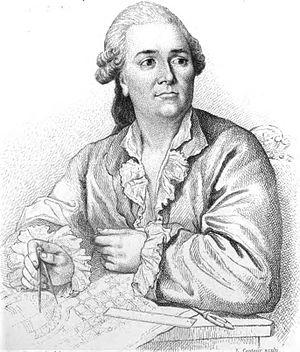
Le château de Saint-Maur est un château situé à Argent-sur-Sauldre, dans le département du Cher, en région Centre-Val de Loire.
Louis-Nicolas Louis dit Victor Louis est un architecte français né le 10 mai 1731 à Paris et mort le 2 juillet 1800 à Paris.